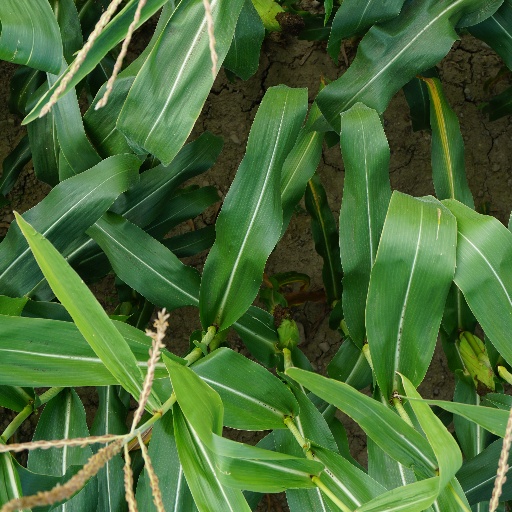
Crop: maize; corn